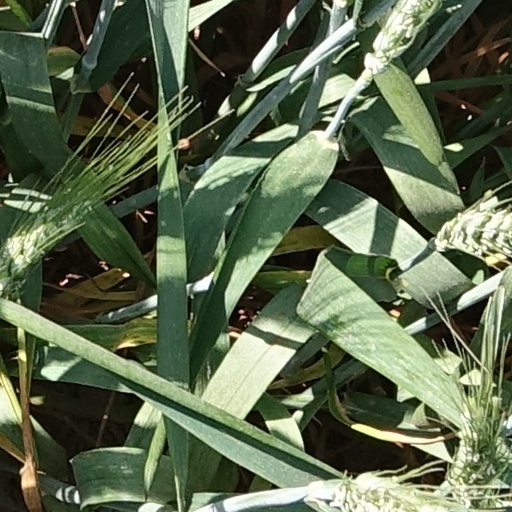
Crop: wheat